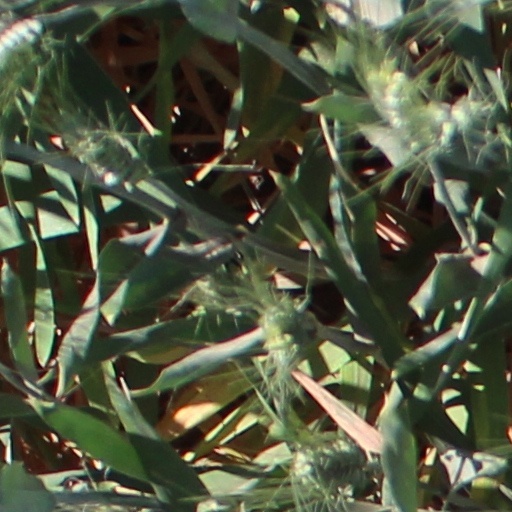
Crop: wheat